Maksim Turishchev

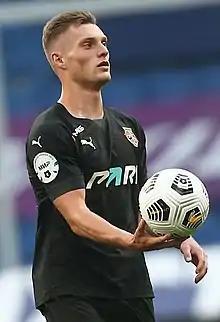
Turishchev with Torpedo Moscow in 2022

Maksim Rimovich Turishchev (born 5 March 2002) is a Russian football player who plays as a striker for Fakel Voronezh on loan from Rostov.